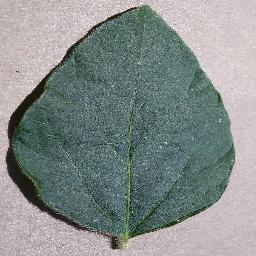
Label: Soybean___healthy